Ion Luca Caragiale

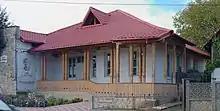
Ion Luca Caragiale memorial house in his native village

Aside from the many authors whose works he quoted, translated or parodied, Ion Luca Caragiale built on a vast literary legacy. According to literary historian Ștefan Cazimir: "No writer ever had as large a number of precursors [as Caragiale], just as no other artistic synthesis was ever more organic and more spontaneous."